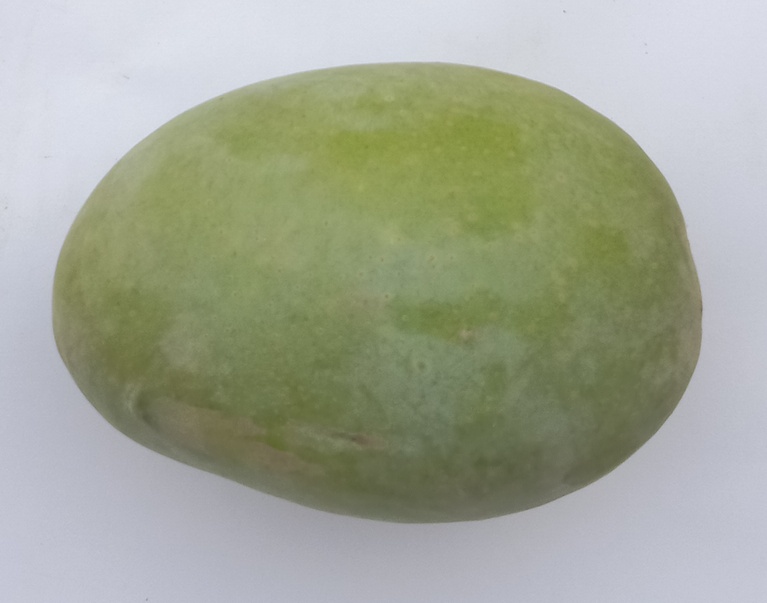
Mango variety: Langra